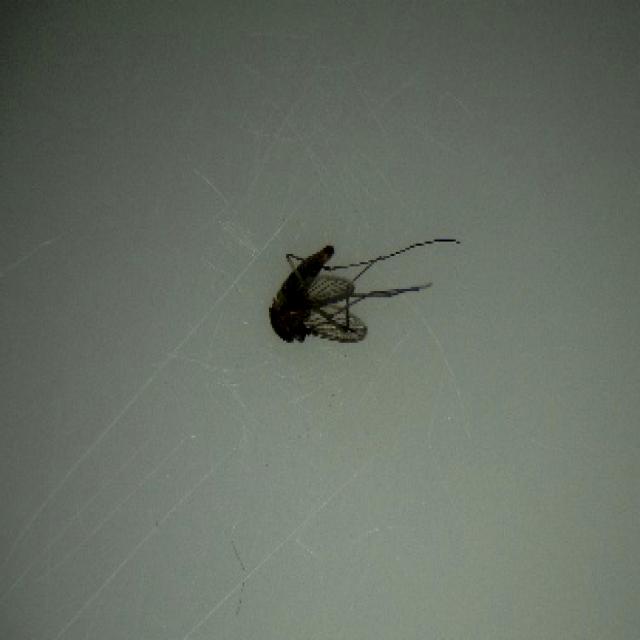
Species: culex_tritaeniorhynchus